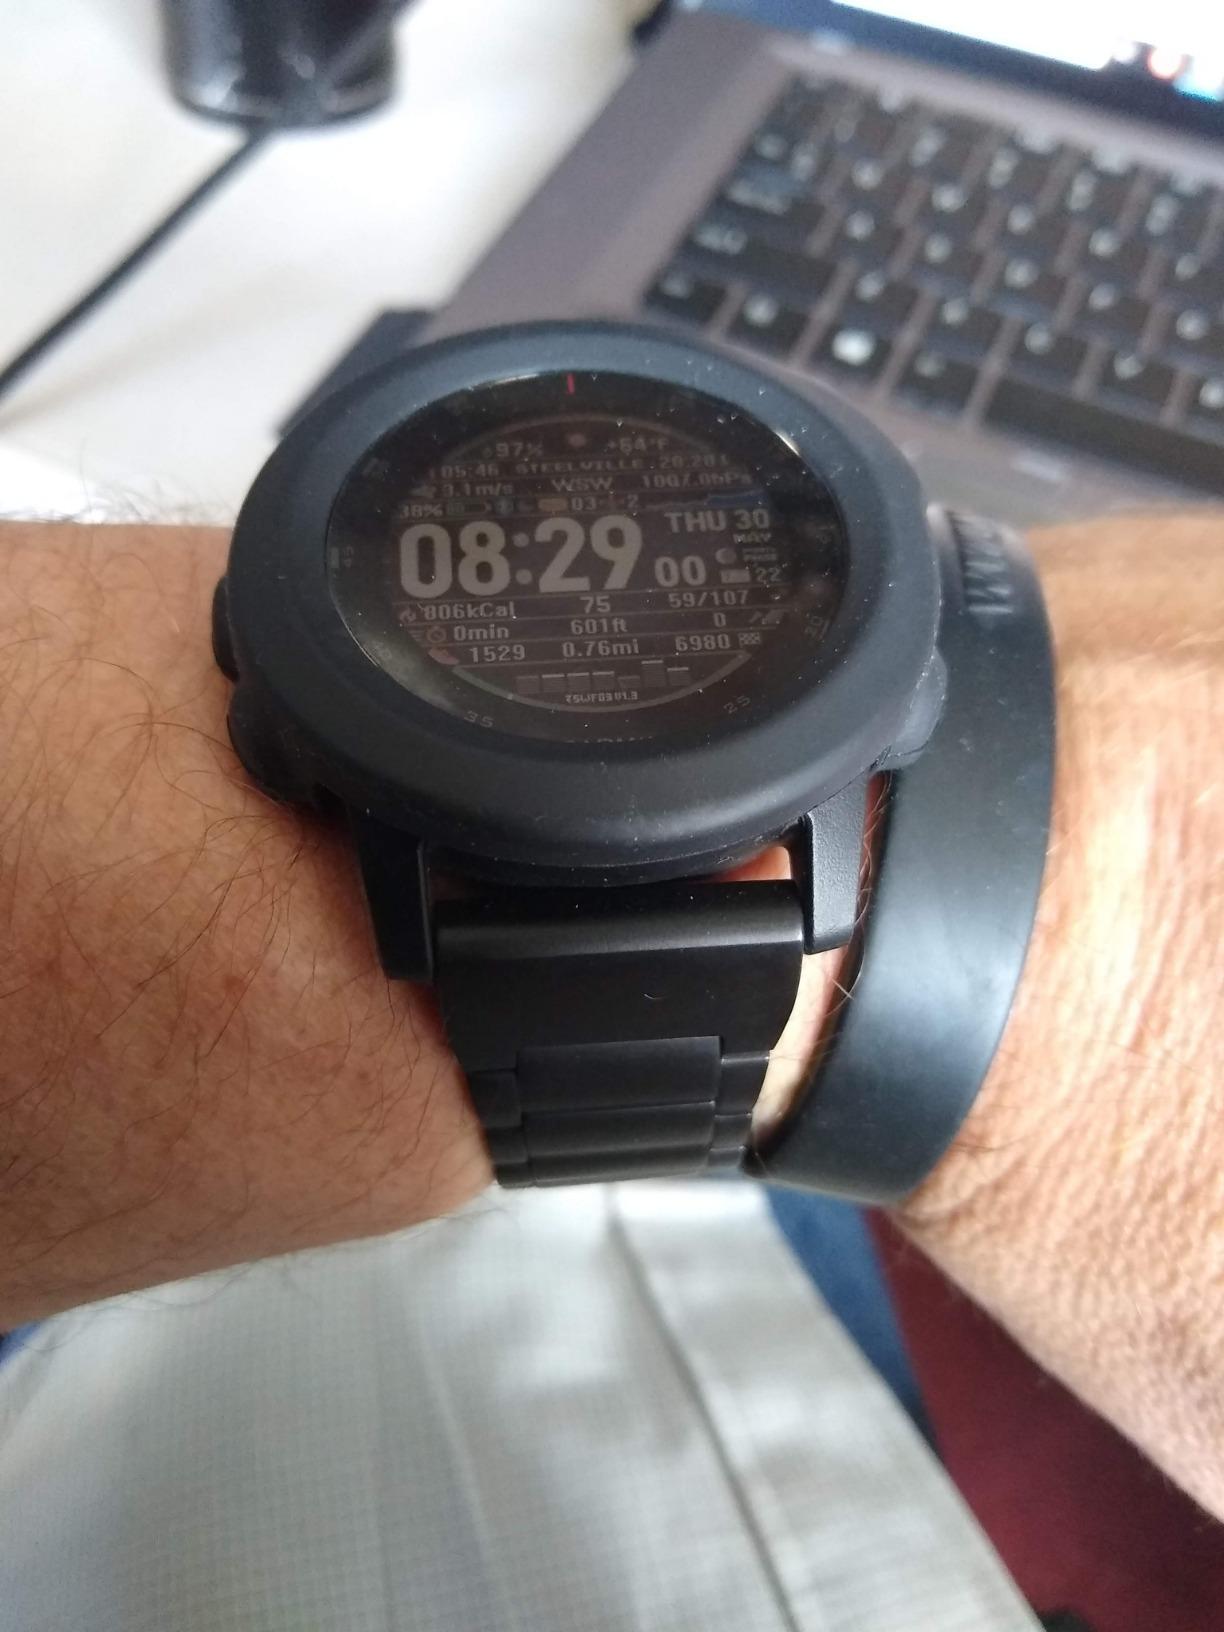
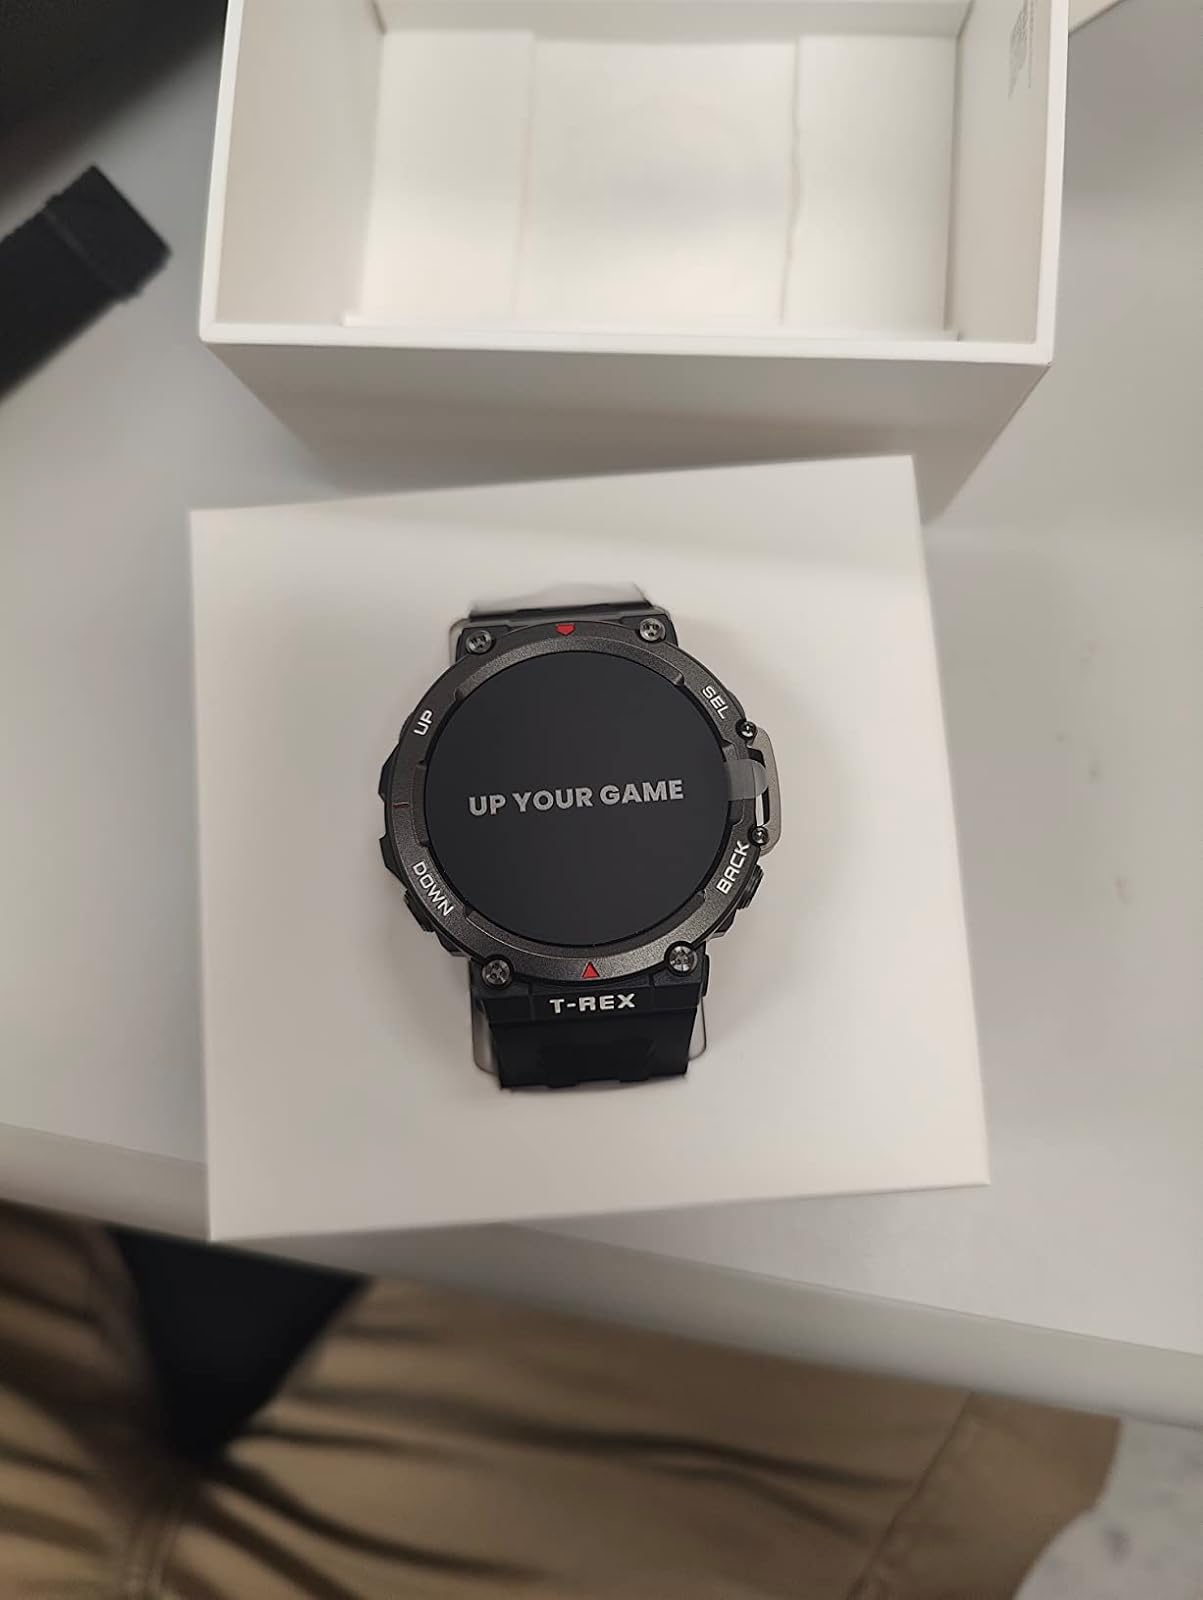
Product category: smartwatch
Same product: no